IIT Madras

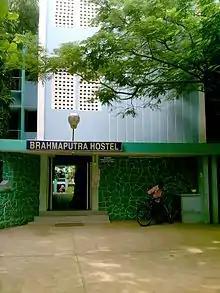
Brahmaputra Hostel

The main entrance of IIT Madras is on Sardar Patel Road, flanked by the residential districts of Adyar and Velachery. The campus is close to the Raj Bhavan, the official residence of the Governor of Tamil Nadu. Other entrances are located in Velachery (near Anna Garden MTC bus stop, Velachery Main Road), Gandhi Road and Taramani gate (close to Ascendas Tech Park). The campus is located from the Chennai Airport, from the Chennai Central Railway station, and is connected by city buses. Kasturba Nagar is the nearest station on the Chennai MRTS line.